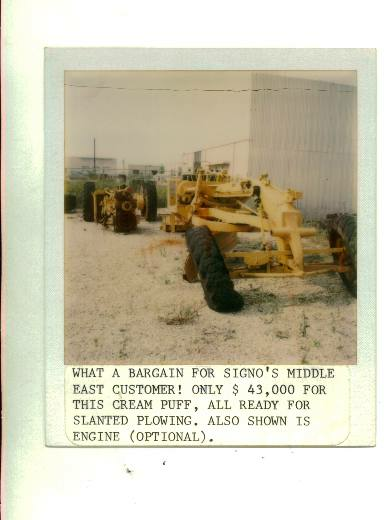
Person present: No